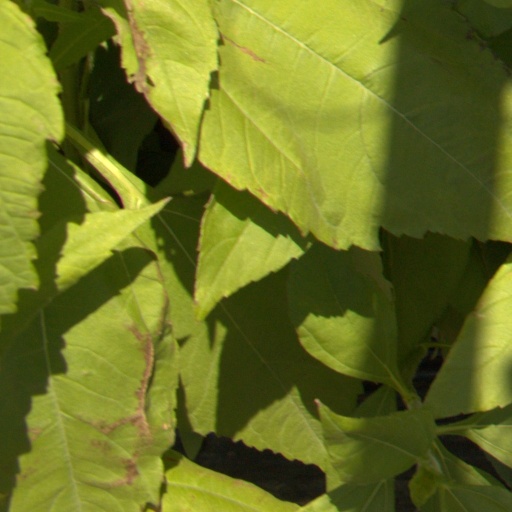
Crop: Jerusalem artichoke